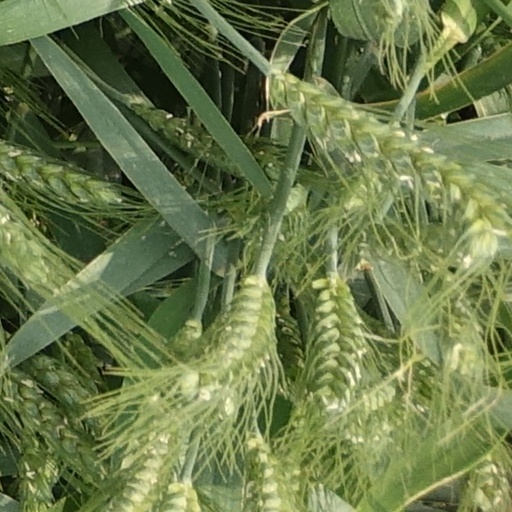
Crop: wheat